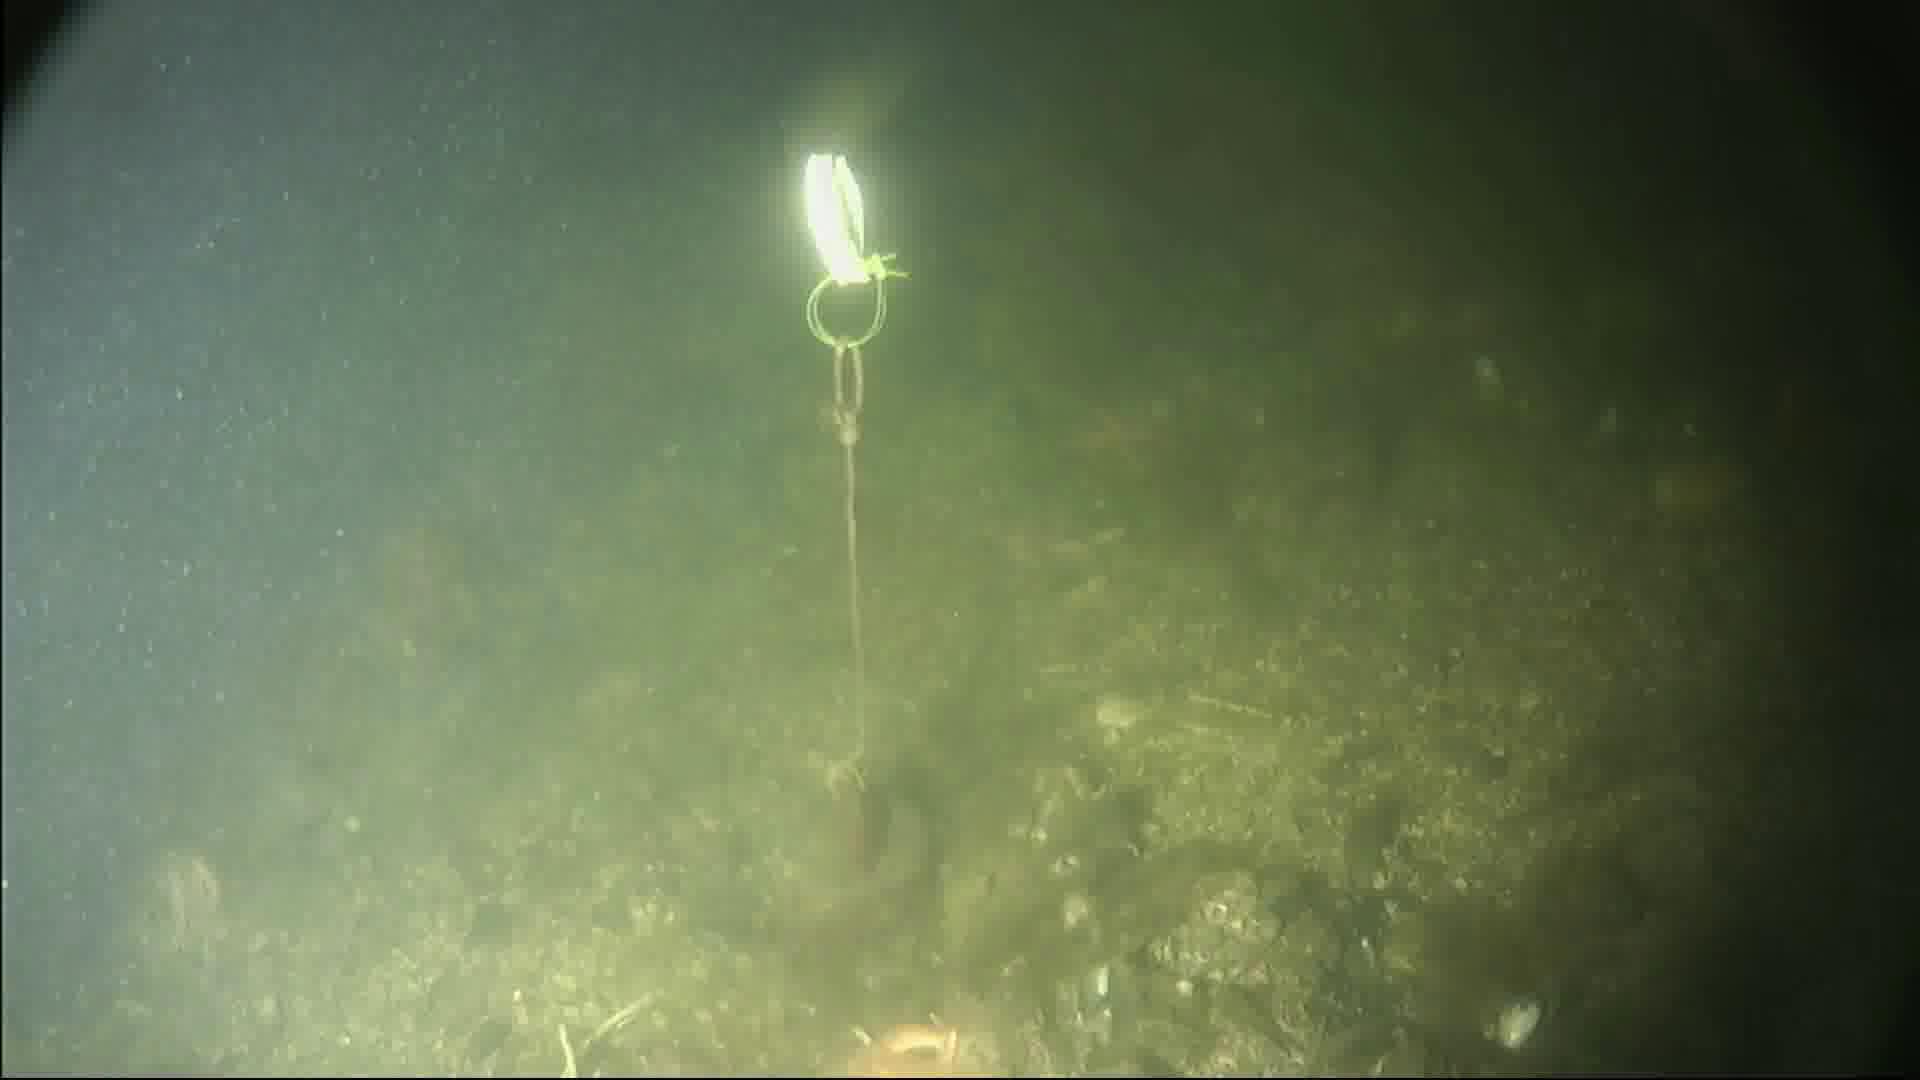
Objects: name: fish
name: starfish